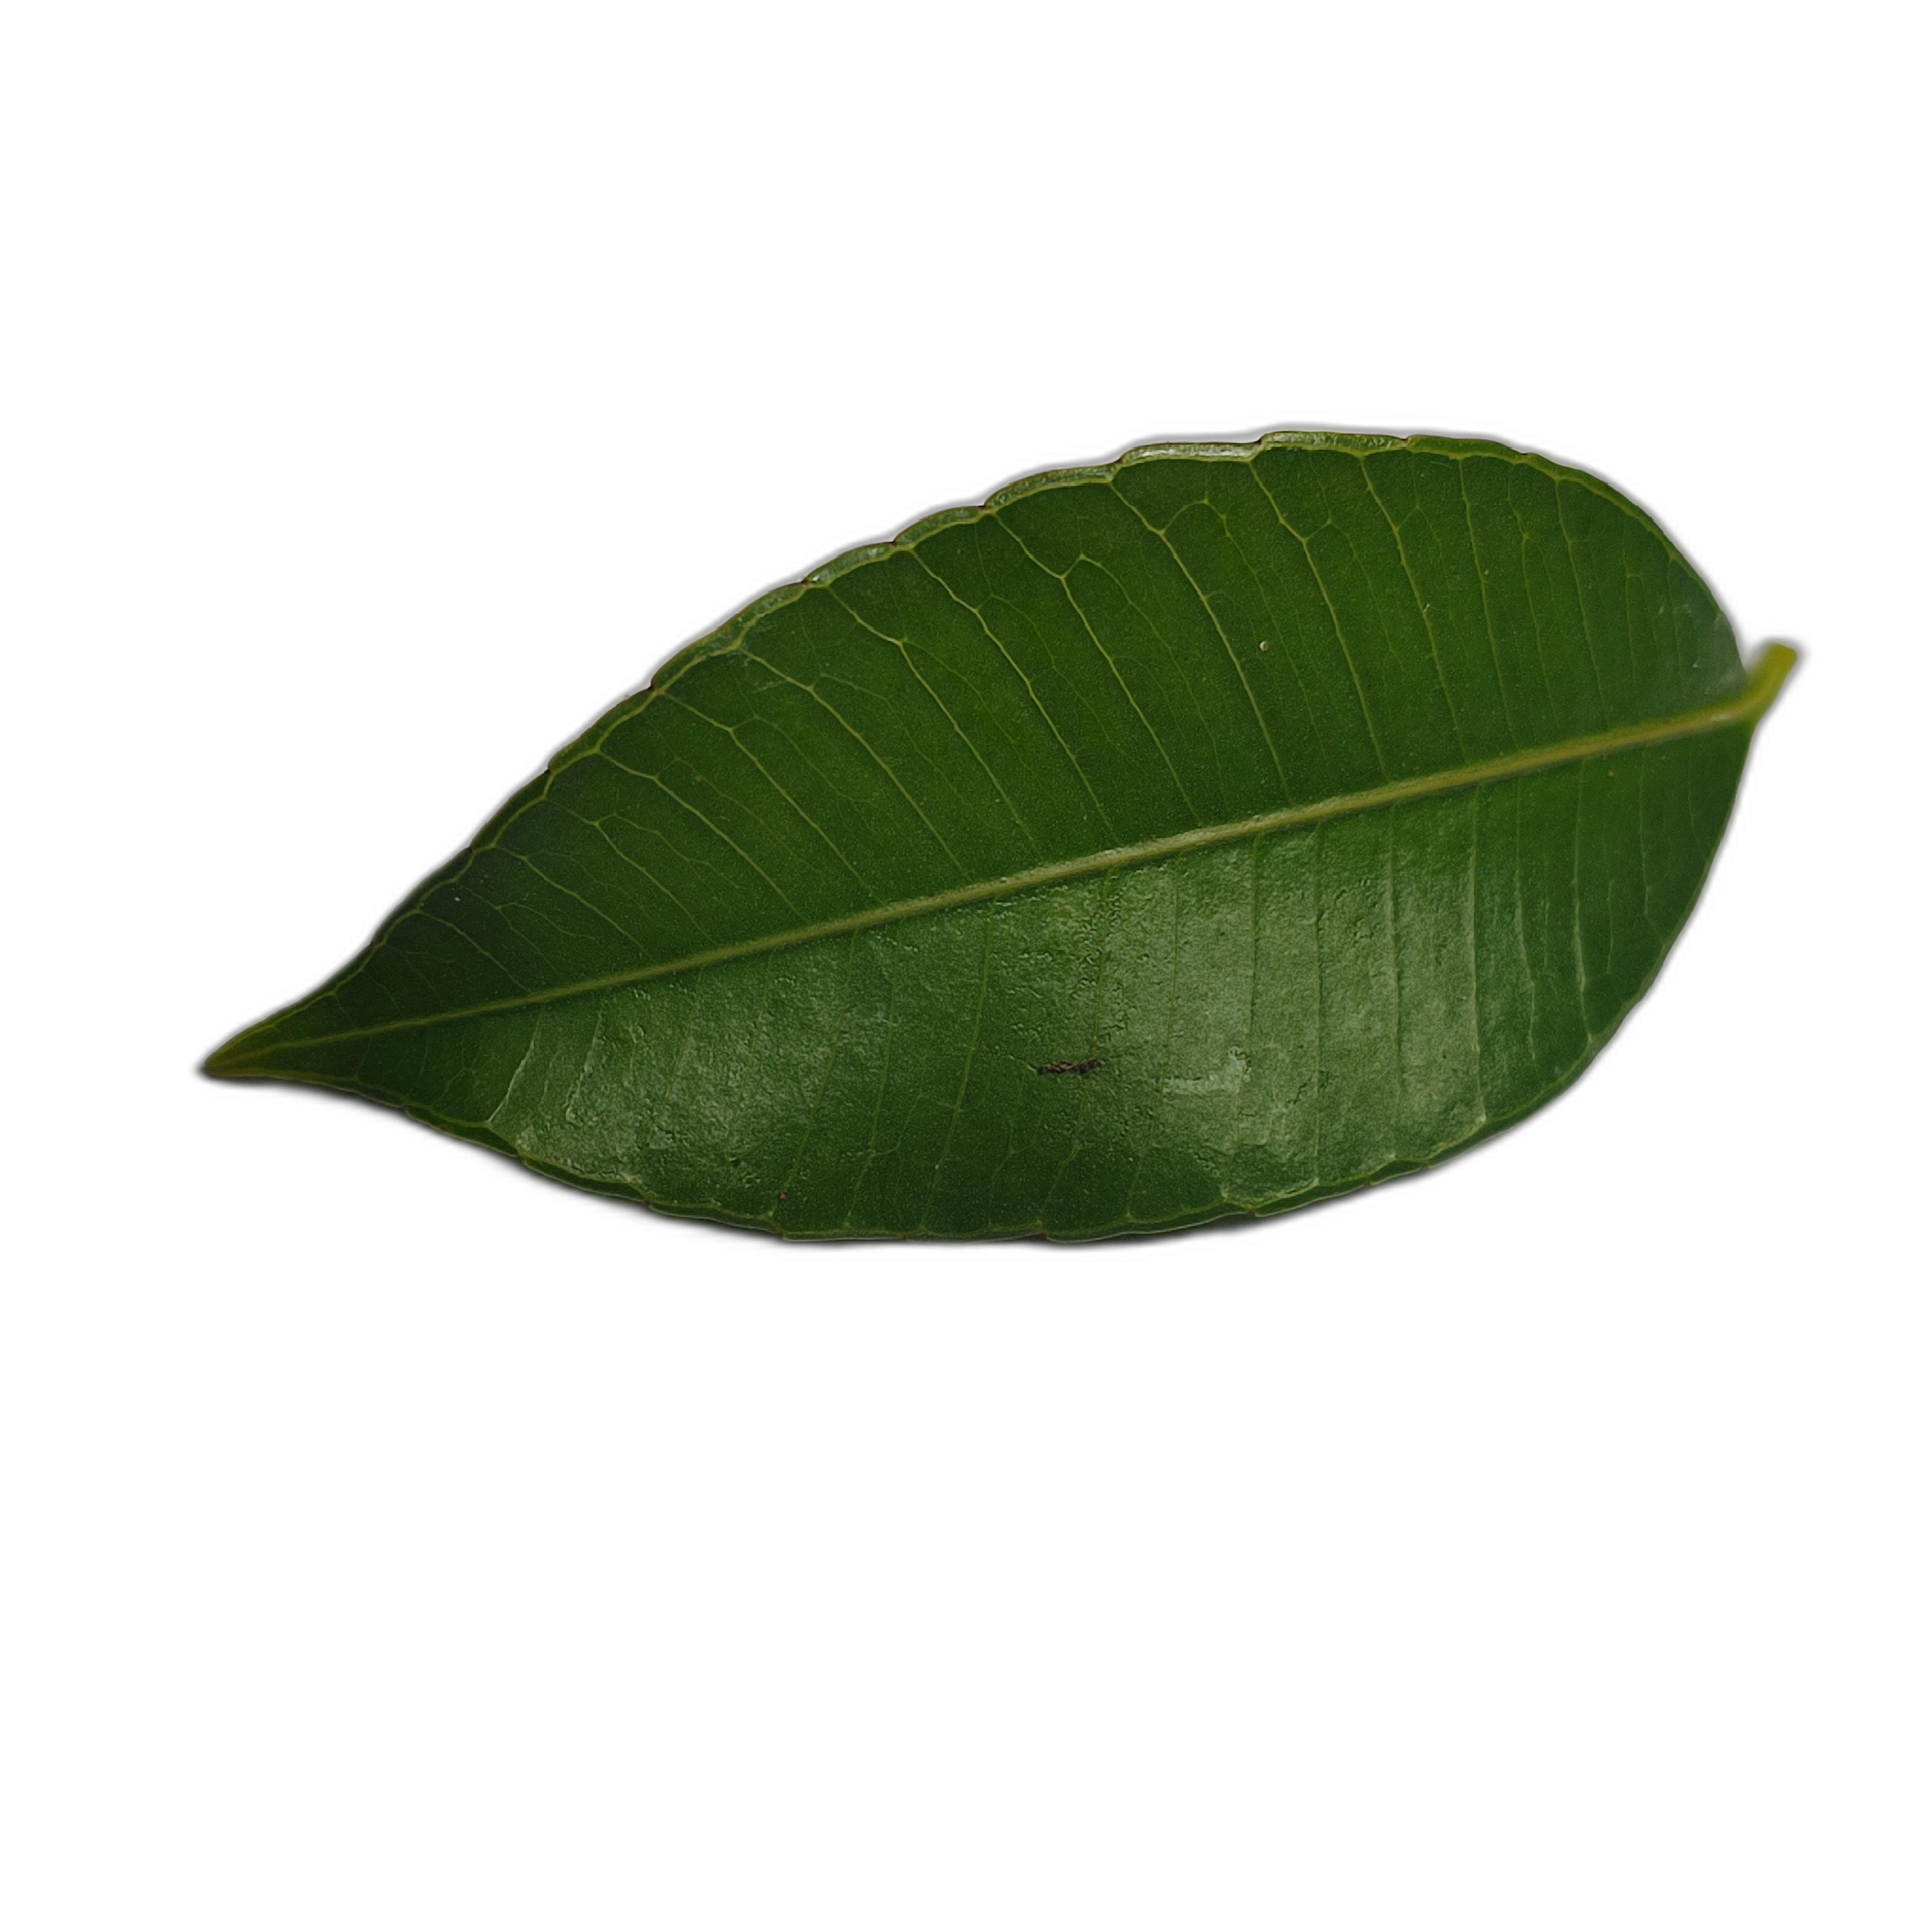
Label: healthy